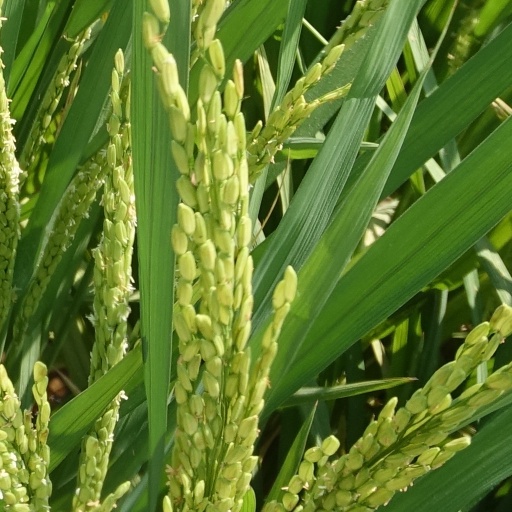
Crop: rice